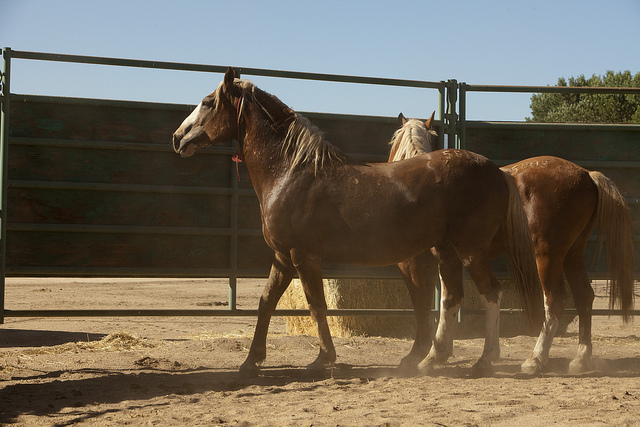
user: Given an image and a question. Answer the question in a short answer. Question: Who owns the horses? Short Answer:
assistant: farmer